John Rock (nurseryman)

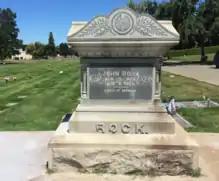
Gravesite and headstone of John Rock. Chapel of the Chimes in Hayward California. The star on Rock's grave is a G.A.R. star.

John Rock died in 1904. The San Jose Mercury News recognized him as one of 22 Civil War veterans in San Jose who had died in 1904. The 1904-1905 catalog announced his death: "Our beloved Manager has passed into the Great Unknown. A familiar name and figure has gone-- a man and friend of sterling qualities is no more; one in whose judgment and abilities vast numbers of people and even governments have securely rested in horticultural matters can advise no longer. We mourn his loss". Rock is buried about 3 miles north of the California Nursery Company at the Chapel of the Chimes.